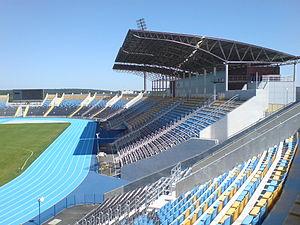
Les championnats du monde juniors d'athlétisme 2016, seizième édition des championnats du monde juniors d'athlétisme, devaient avoir lieu en juillet 2016 au Stade central de Kazan, en Russie. Le scandale qui a touché la Fédération russe d'athlétisme et le rapport de l'Agence mondiale antidopage paru en novembre 2015, poussent l'IAAF à retirer cette compétition le 13 novembre 2015 à cette fédération. En janvier 2016, c'est la ville polonaise de Bydgoszcz, seule candidate, qui récupère l'organisation de cette compétition. Cette ville avait déjà organisé ces mêmes championnats en 2008 dans le stade Zdzisław-Krzyszkowiak rénové.
Le stade Zdzisław-Krzyszkowiak, en polonais Stadion im. Zdzisława Krzyszkowiaka, est un stade polonais multi-usages situé à Bydgoszcz, en Pologne. Il a été baptisé ainsi en juin 2003 du nom de Zdzisław Krzyszkowiak.